Romaniote Jews

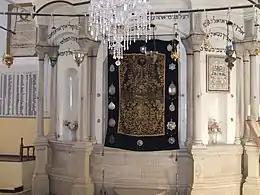
View on the Torah Ark of the Kehila Kedosha Yashan Synagogue of Ioannina with the typical Romaniote Shadayot (Votive offerings similar to the Byzantine Christian tradition) hanging on the Parochet and a Romaniote "Aleph" on the right side (a circumcision certificate with Berachot (mostly the Shiviti) and ancestral details).

The Romaniote prayer rite (Nusach) as seen in the original "Mahzor Romania" and the Romaniote commentaries (Minhag) on Jewish exegesis and Jewish law, vary from those of the Ashkenazi, Sephardic and Mizrachi Jews, and are closer to those of the Italian Jews: some of these are thought to have been based on the Jerusalem Talmud instead of the Babylonian Talmud (see Eretz-Yisrael minhag). This Minhag was once widespread in Southern Italy, the Balkans, Greece, Anatolia and the Crimea.